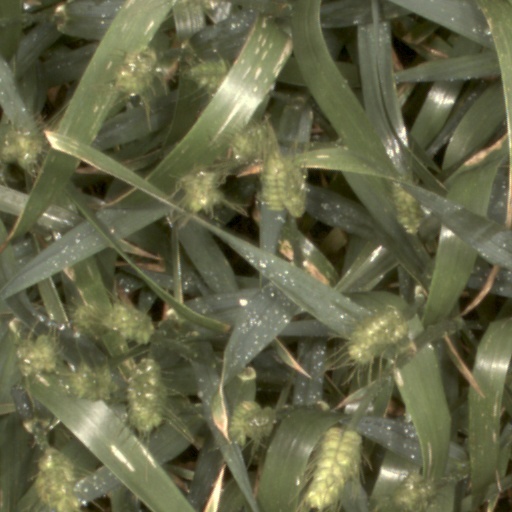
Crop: wheat